Shimabara Station

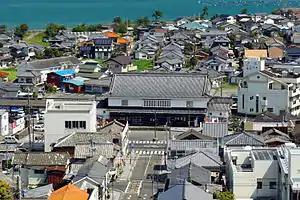
Shimabara Station

is a passenger railway station in located in the city of Shimabara, Nagasaki. It is operated by third-sector railway company Shimabara Railway.